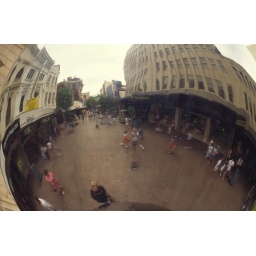
Reflected self portrait in the silver ball in Rundle Mall, Adelaide